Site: brandenburg
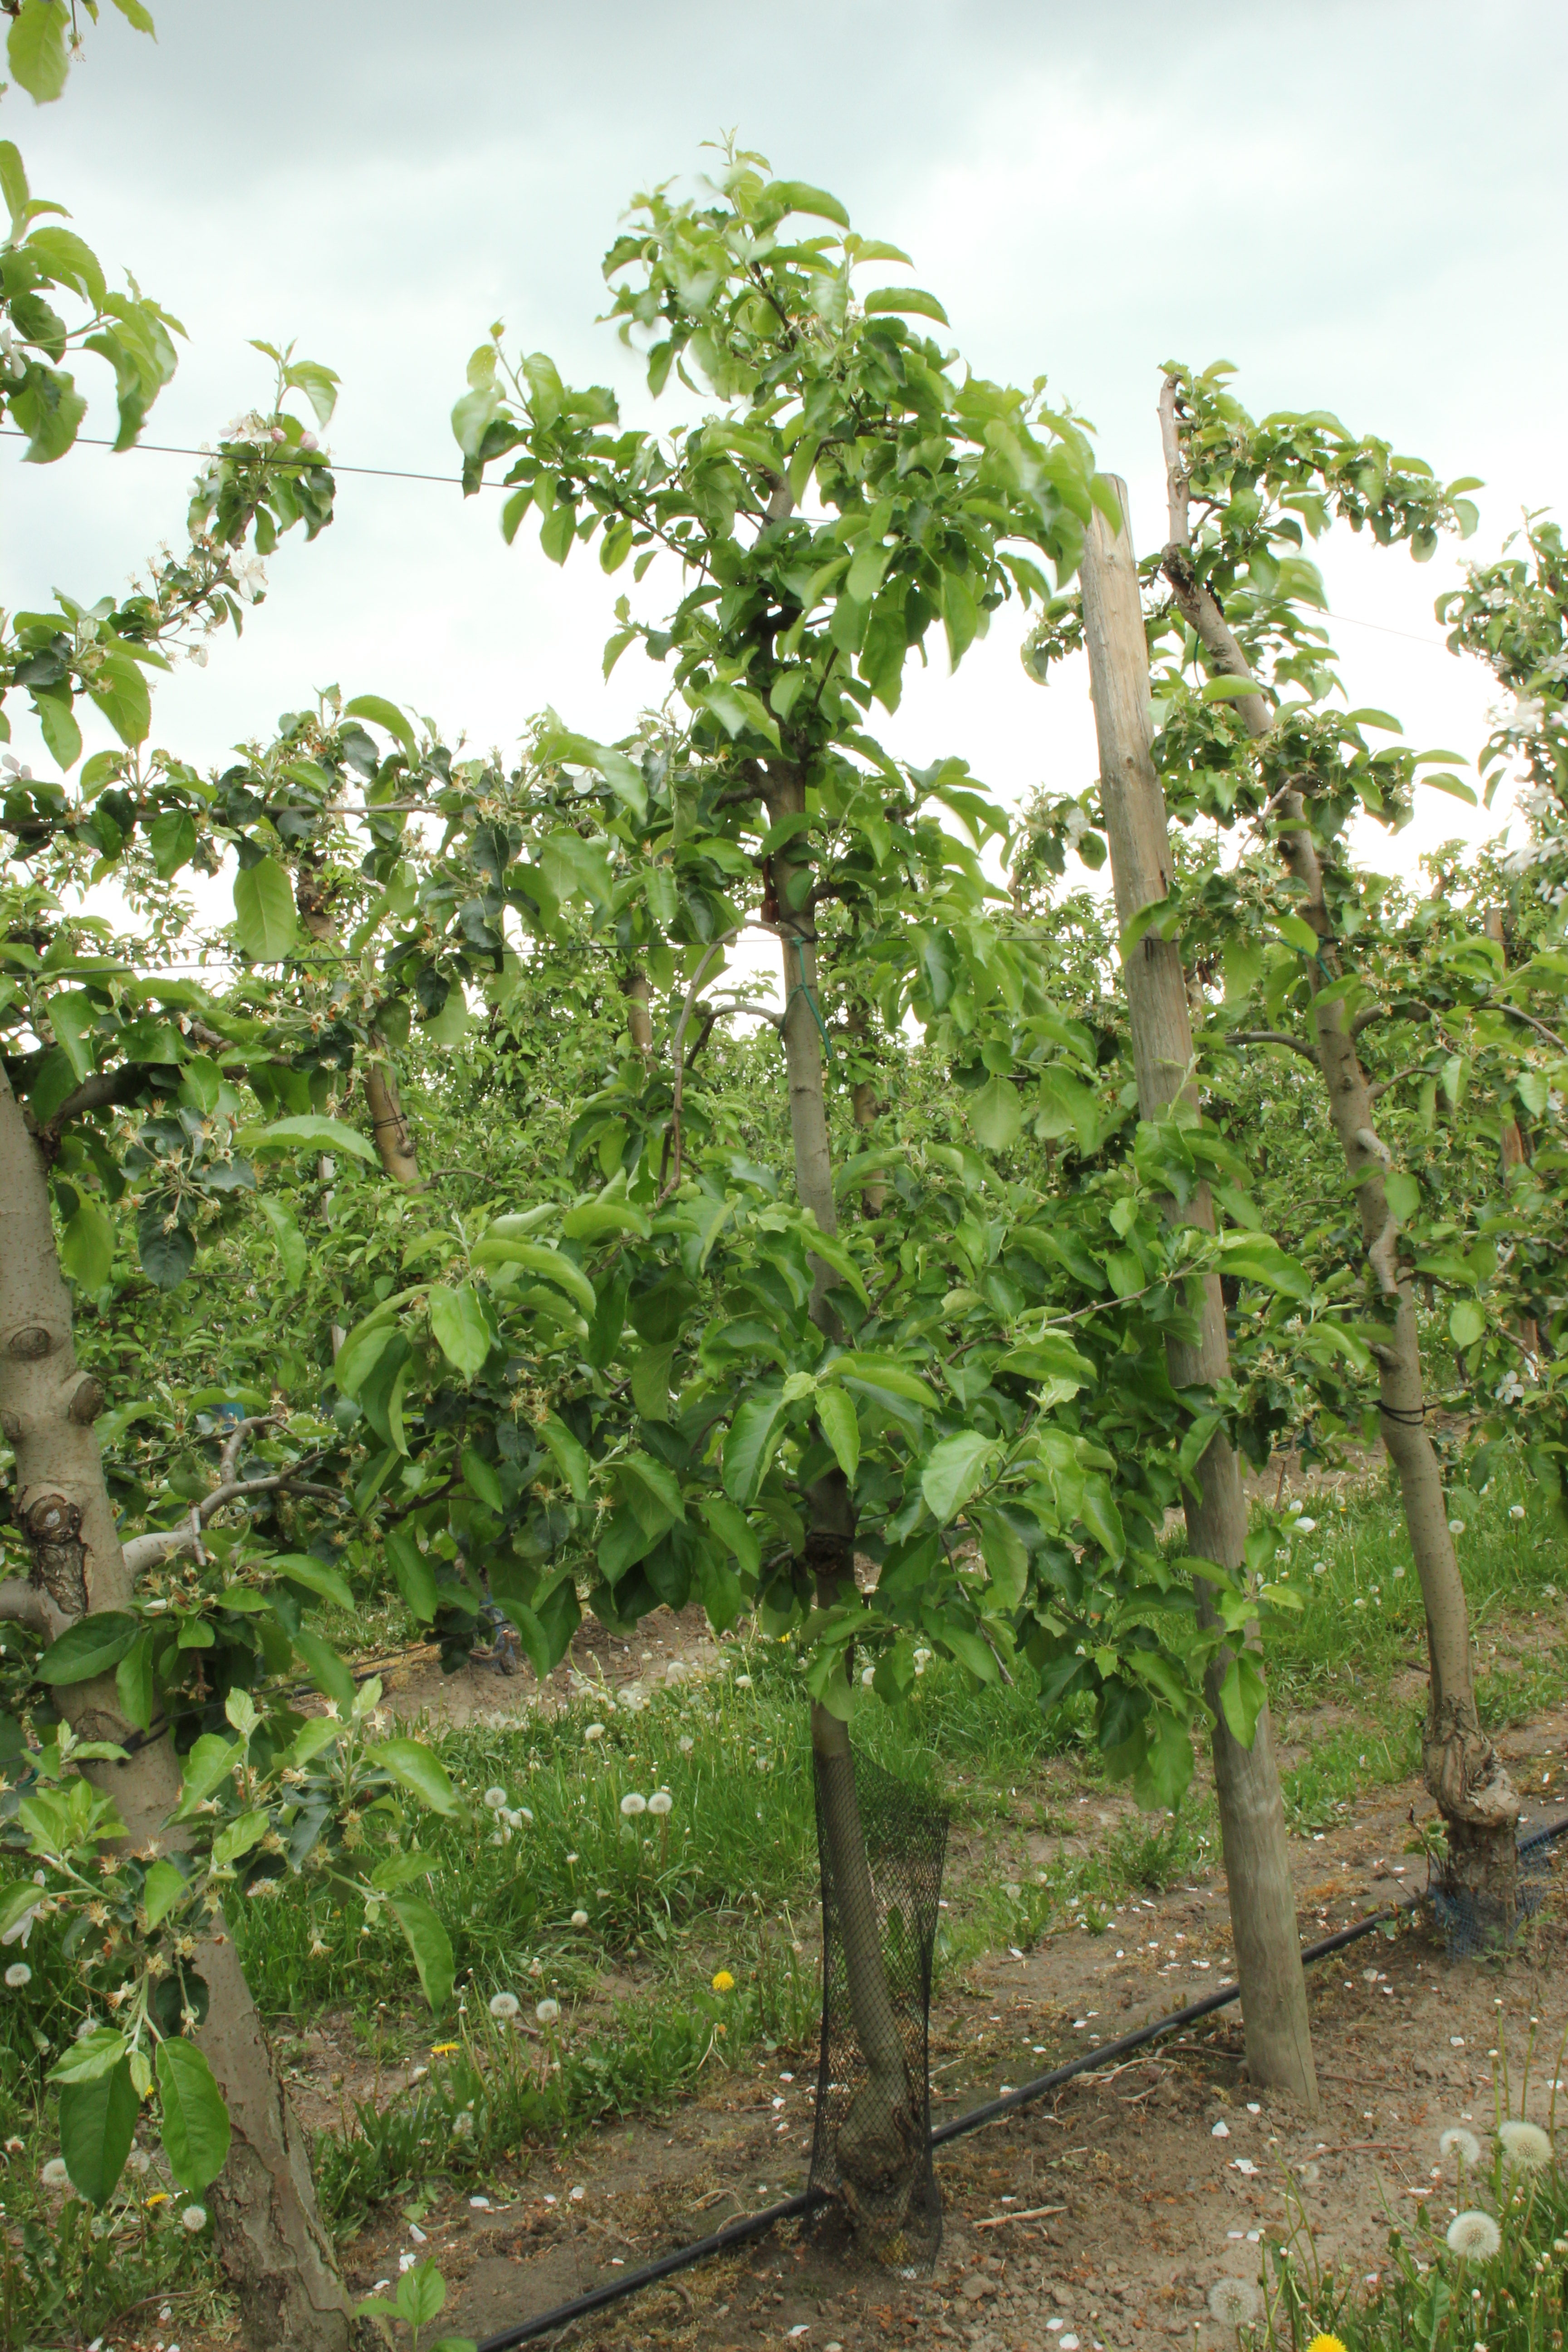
Growth stage (BBCH 67): Flowering